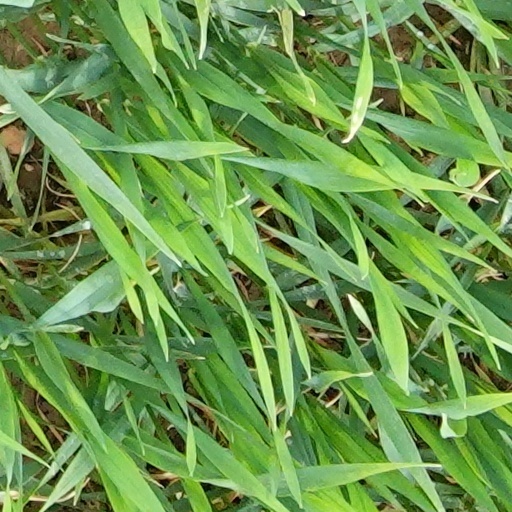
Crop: wheat